Amphimeryx

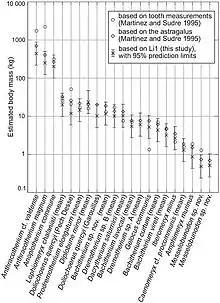
Estimated body masses (kg) of Palaeogene artiodactyls based on recalculated trochlear widths (Li1) in comparison to estimates from Martinez and Sudre (1995)

"Amphimeryx" is the type genus of Amphimerycidae, a family of artiodactyls endemic to western Europe that lived from the middle to the earliest Oligocene (~44 to 33 Ma). Like the other contemporary endemic artiodactyl families of western Europe, the evolutionary origins of the Amphimerycidae are poorly known. The family is generally thought to have made its first appearance by the unit MP14 (43.5 to 41.2 Ma) of the Mammal Palaeogene zones, making them the first artiodactyls with selenodont dentition (crescent-like ridges on cheek teeth) to have appeared in the landmass along with the Xiphodontidae. The first representative of the Amphimerycidae to have appeared was "Pseudamphimeryx", lasting from MP14 to MP17 (43.5 to 37 Ma). "Amphimeryx" made its first appearance in MP18 (37 to 35 Ma) as the only other known amphimerycid genus and lasted up to MP21 (33.9 to 32.5 Ma), after the Grande Coupure faunal turnover event.